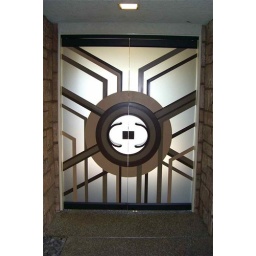
Bold Sun Odyssey, custom designed, etched carved glass frameless entry door by Sans Soucie Art Glass.